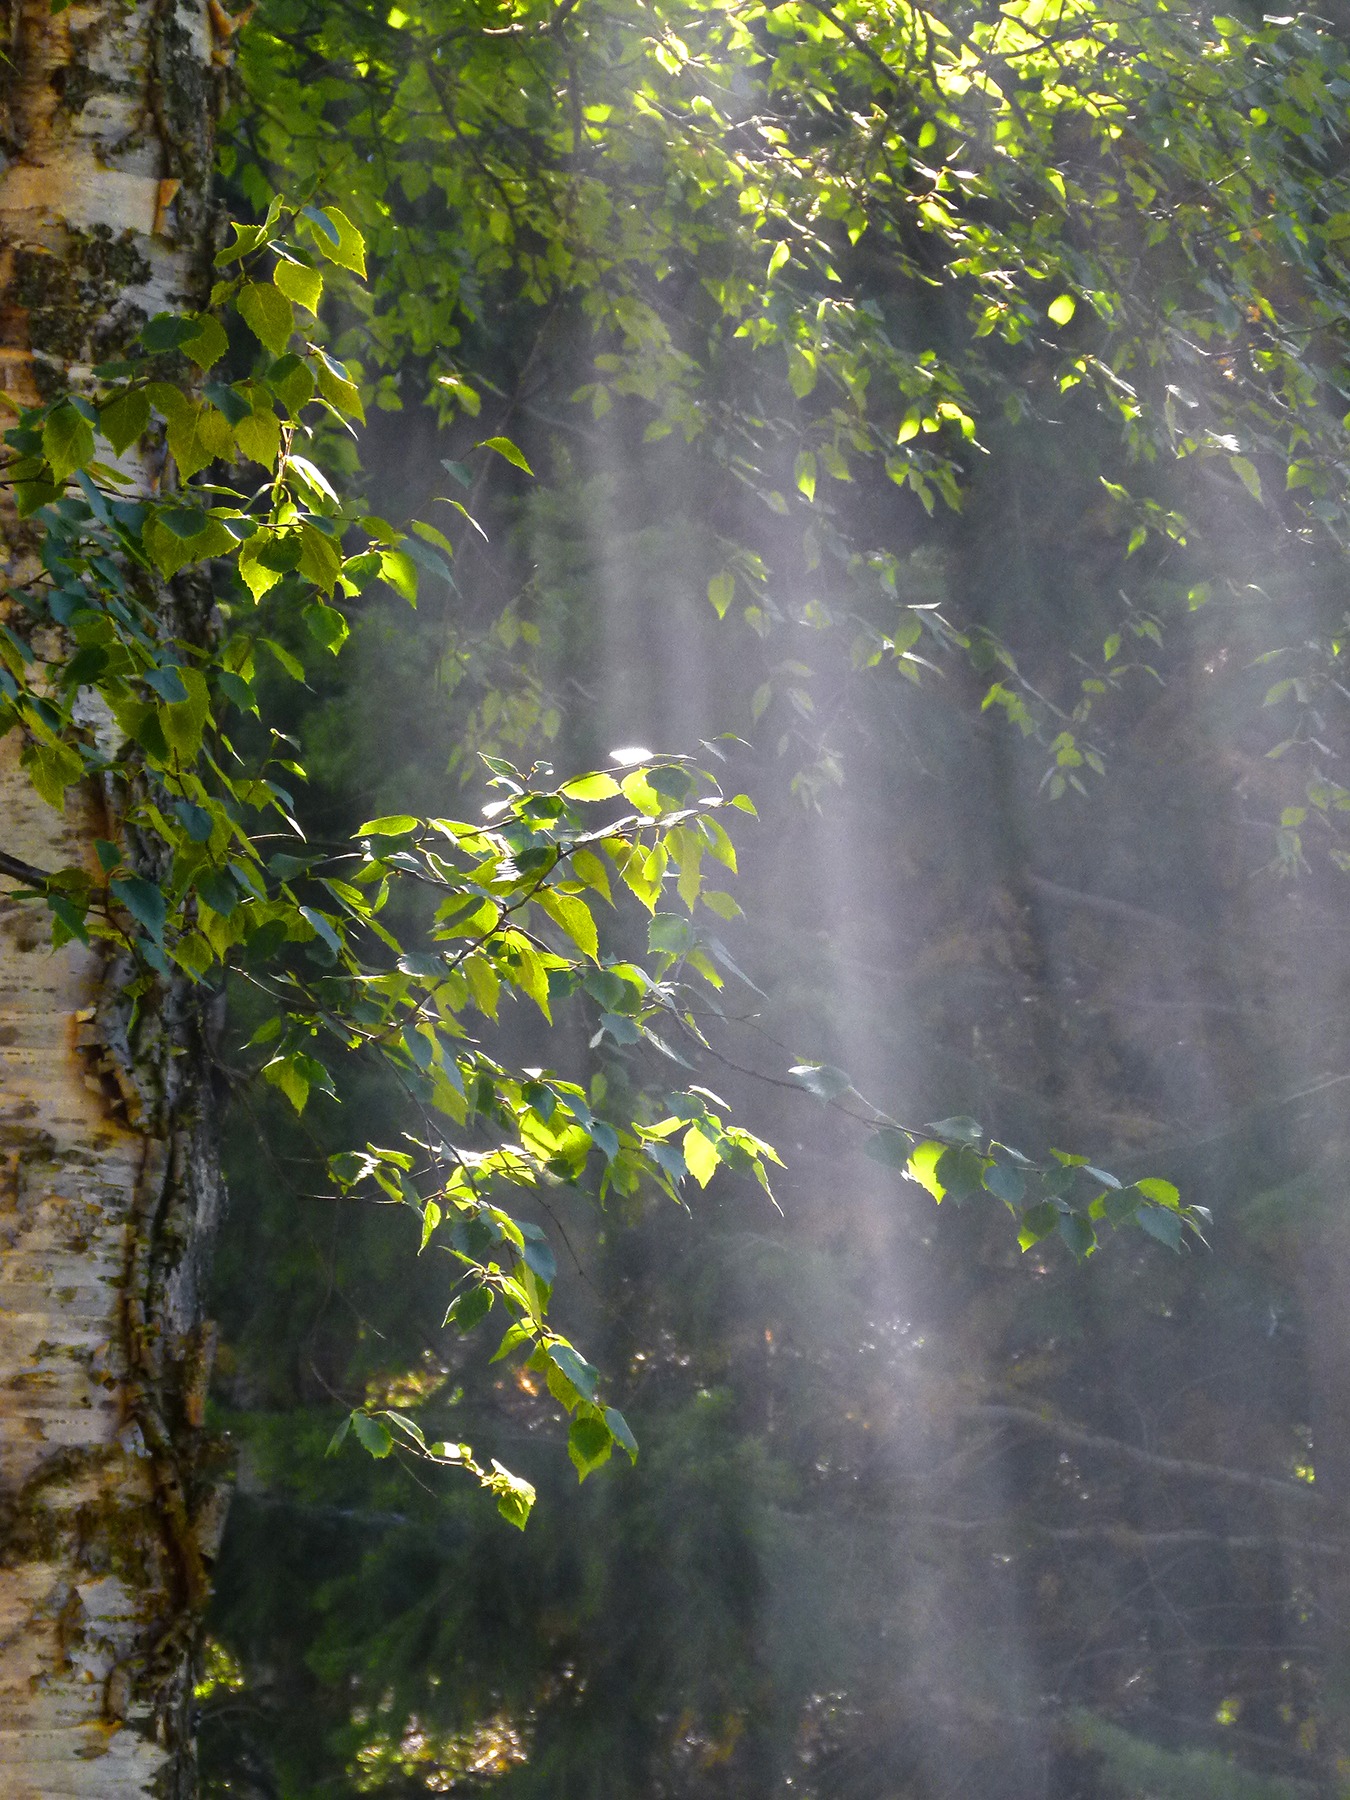
tree, water, nature, forest, grass, waterfall, branch, sun, sunlight, leaf, flower, beam, pond, wildlife, stream, green, reflection, jungle, autumn, botany, flora, season, trees, rainforest, branches, wetland, woodland, habitat, sunbeams, water feature, natural environment, atmospheric phenomenon, woody plant